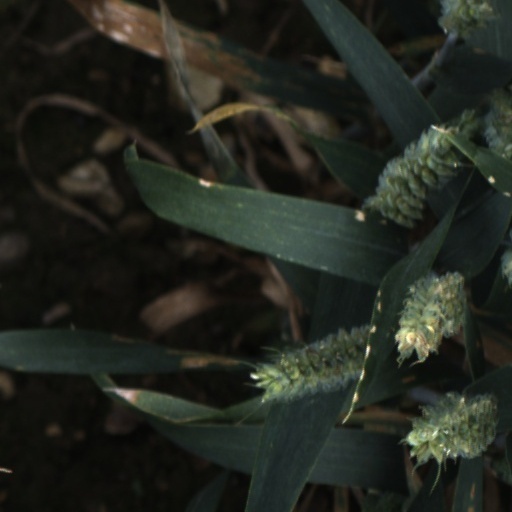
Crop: wheat